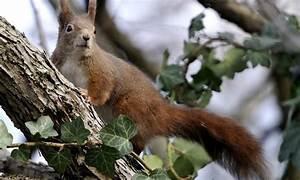
squirrel